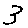
Label: 3